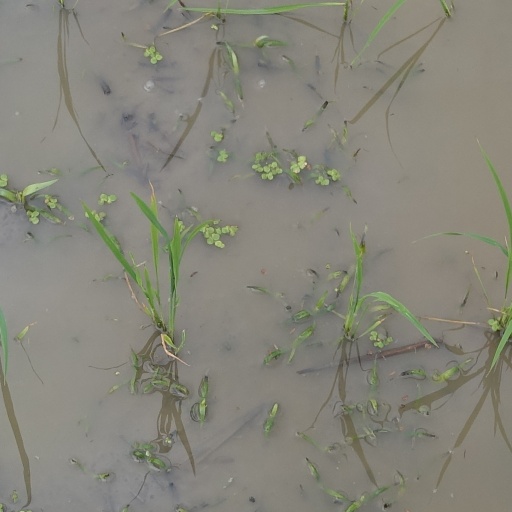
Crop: rice